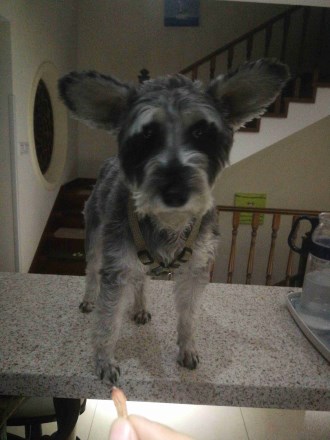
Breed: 2342-n000102-miniature_schnauzer